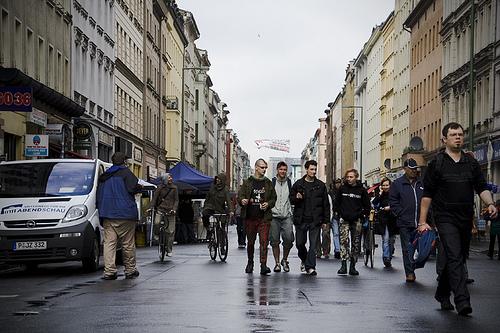
Weather: rain or strom